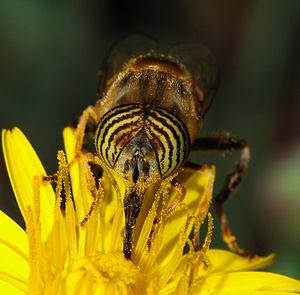
Tête d'un Syrphide mâle, Eristalinus taeniops. Português: Mosca-das-flores macho, da espécie Eristalinus taeniops Camera: Nikon D80, Tokina 100mm macro with extension tube Exposure: manual exposure - F/20, 1/160, ISO 100